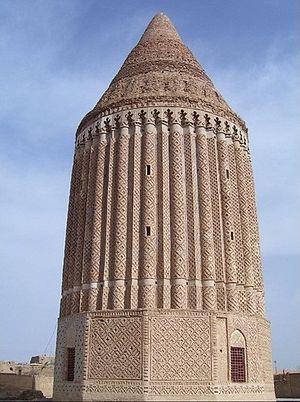
La tour Aliabad est une tour historique du XIVᵉ siècle localisée près de la ville de Bardaskan dans la province iranienne du Khorasan-e-razavi. La hauteur de la tour est de 18 mètres, la circonférence extérieure de 42 mètres et la façade en forme de cône est composée de briques. Le design est similaire à celui des tours du silence. La tour a été ajoutée à la liste des monuments nationaux d'Iran.